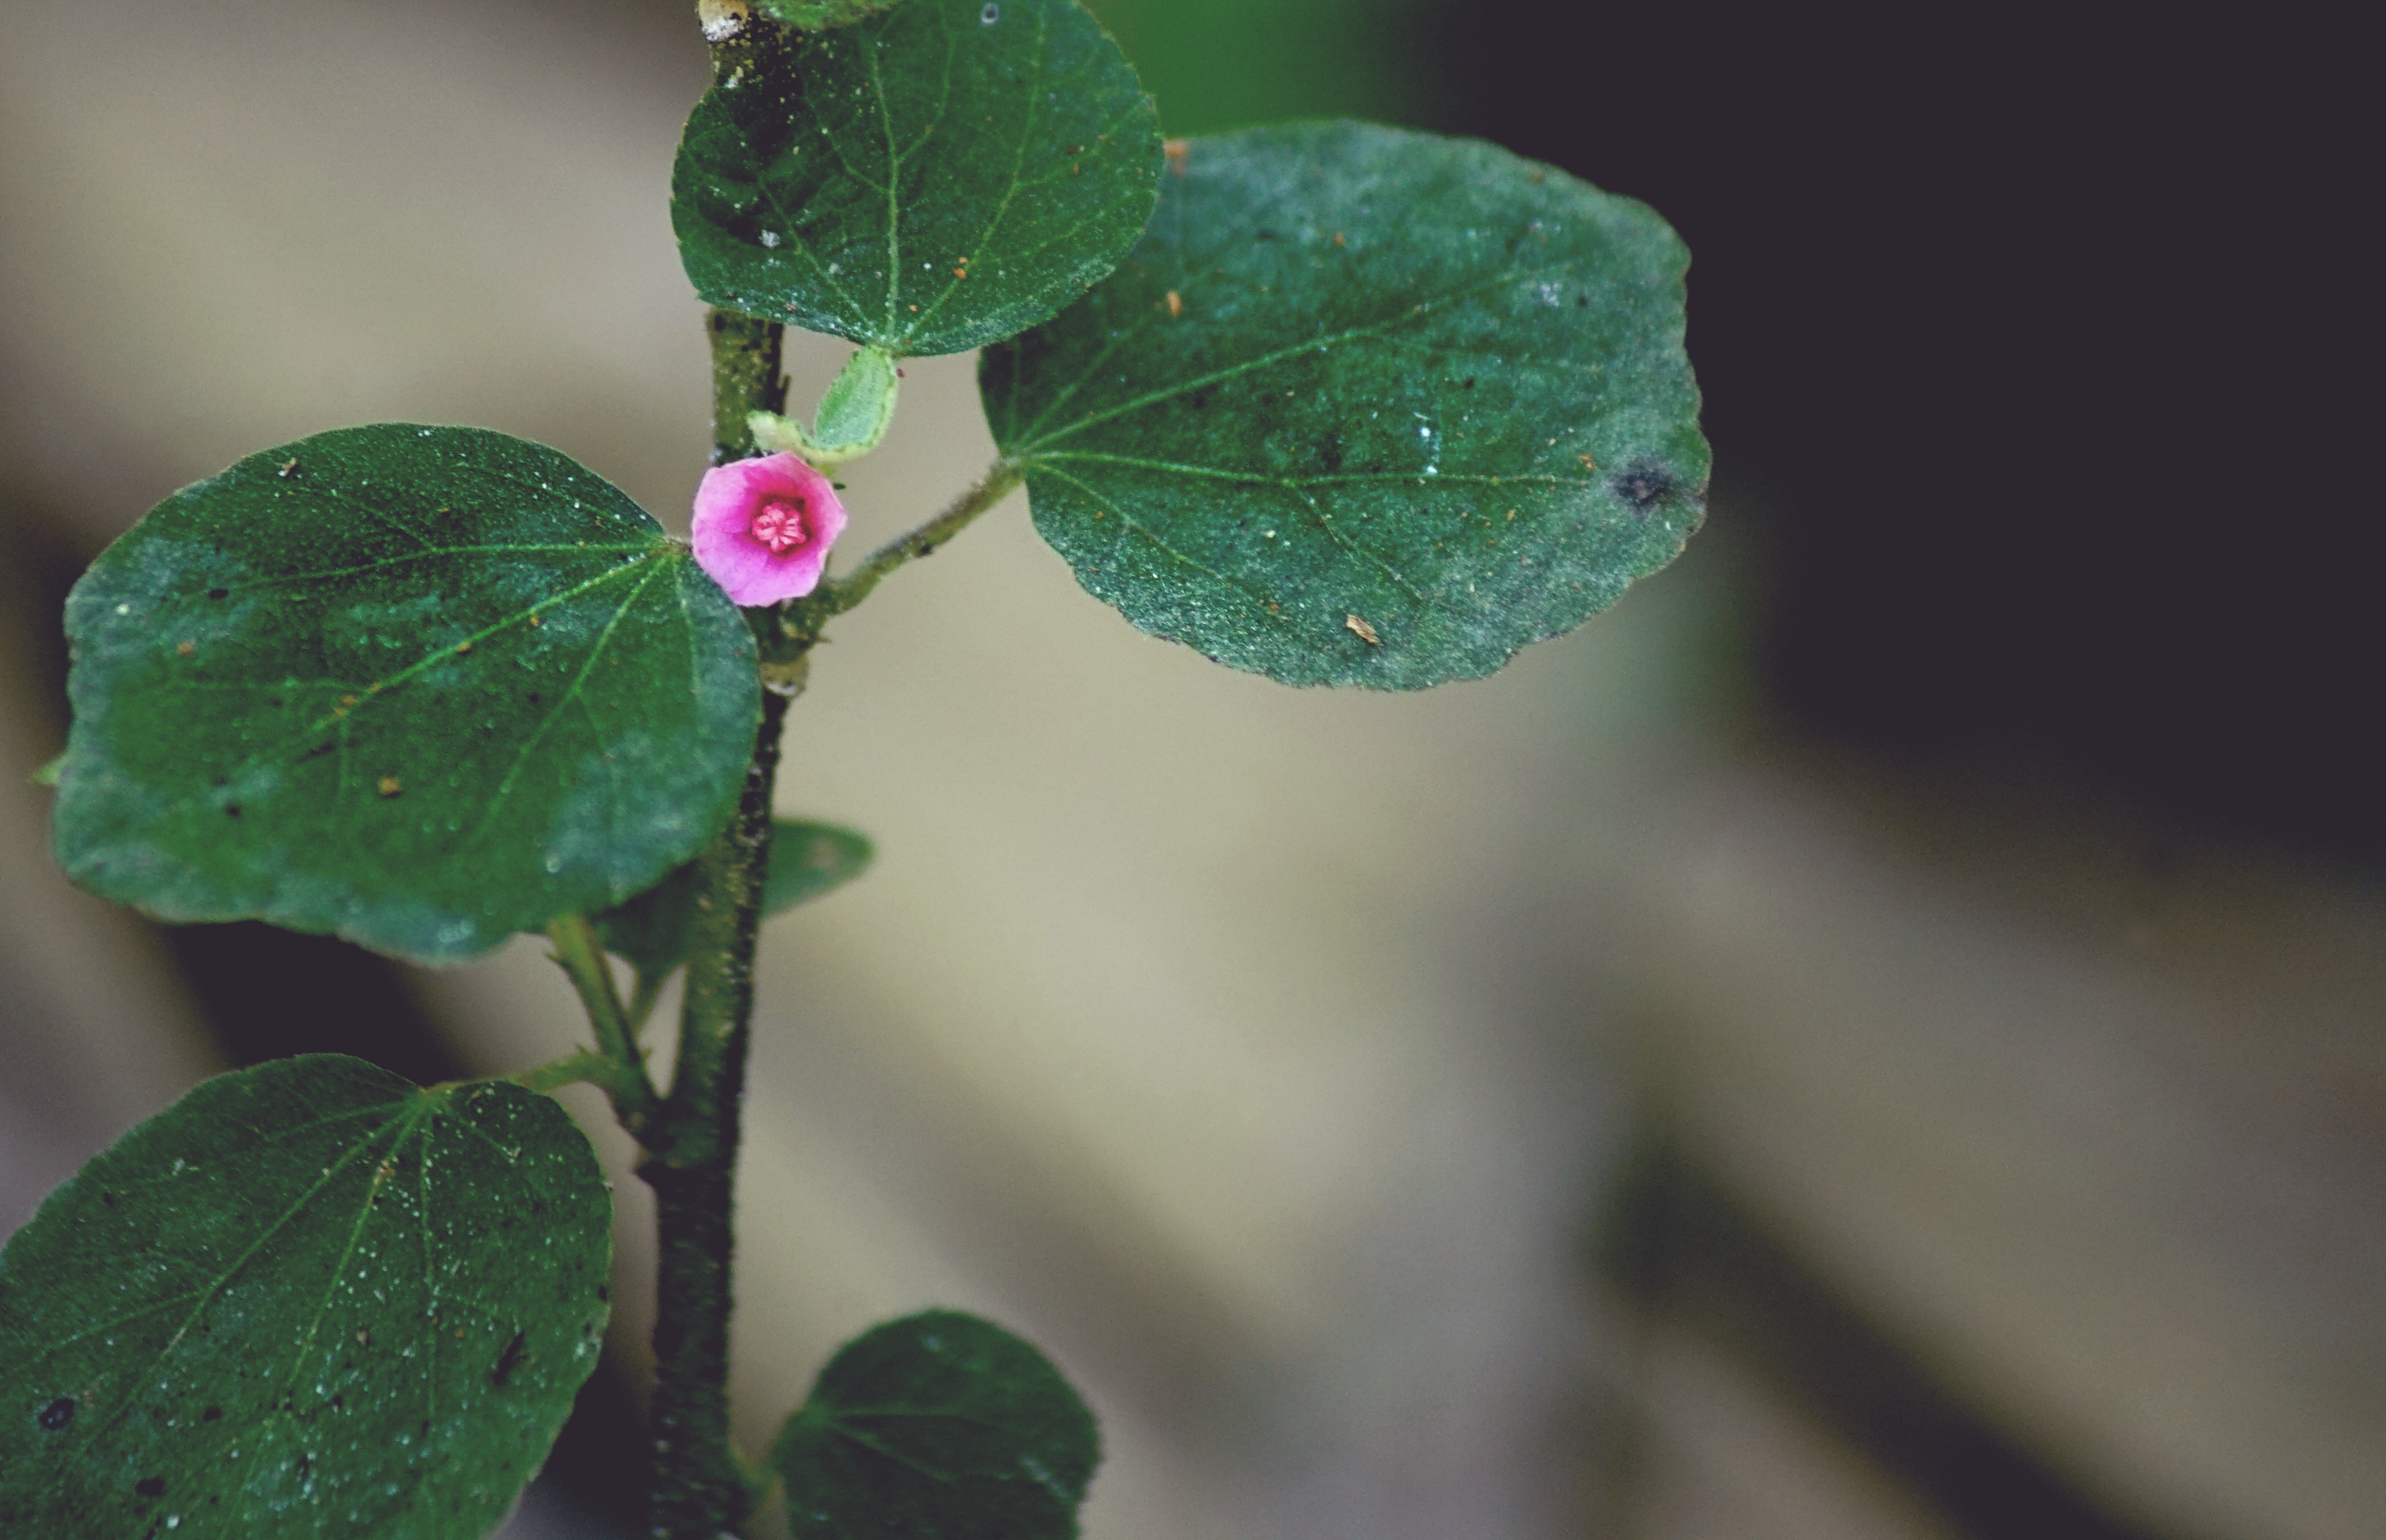
nature, plant, photography, leaf, flower, petal, green, produce, flora, close up, shrub, macro photography, flowering plant, plant stem, land plant